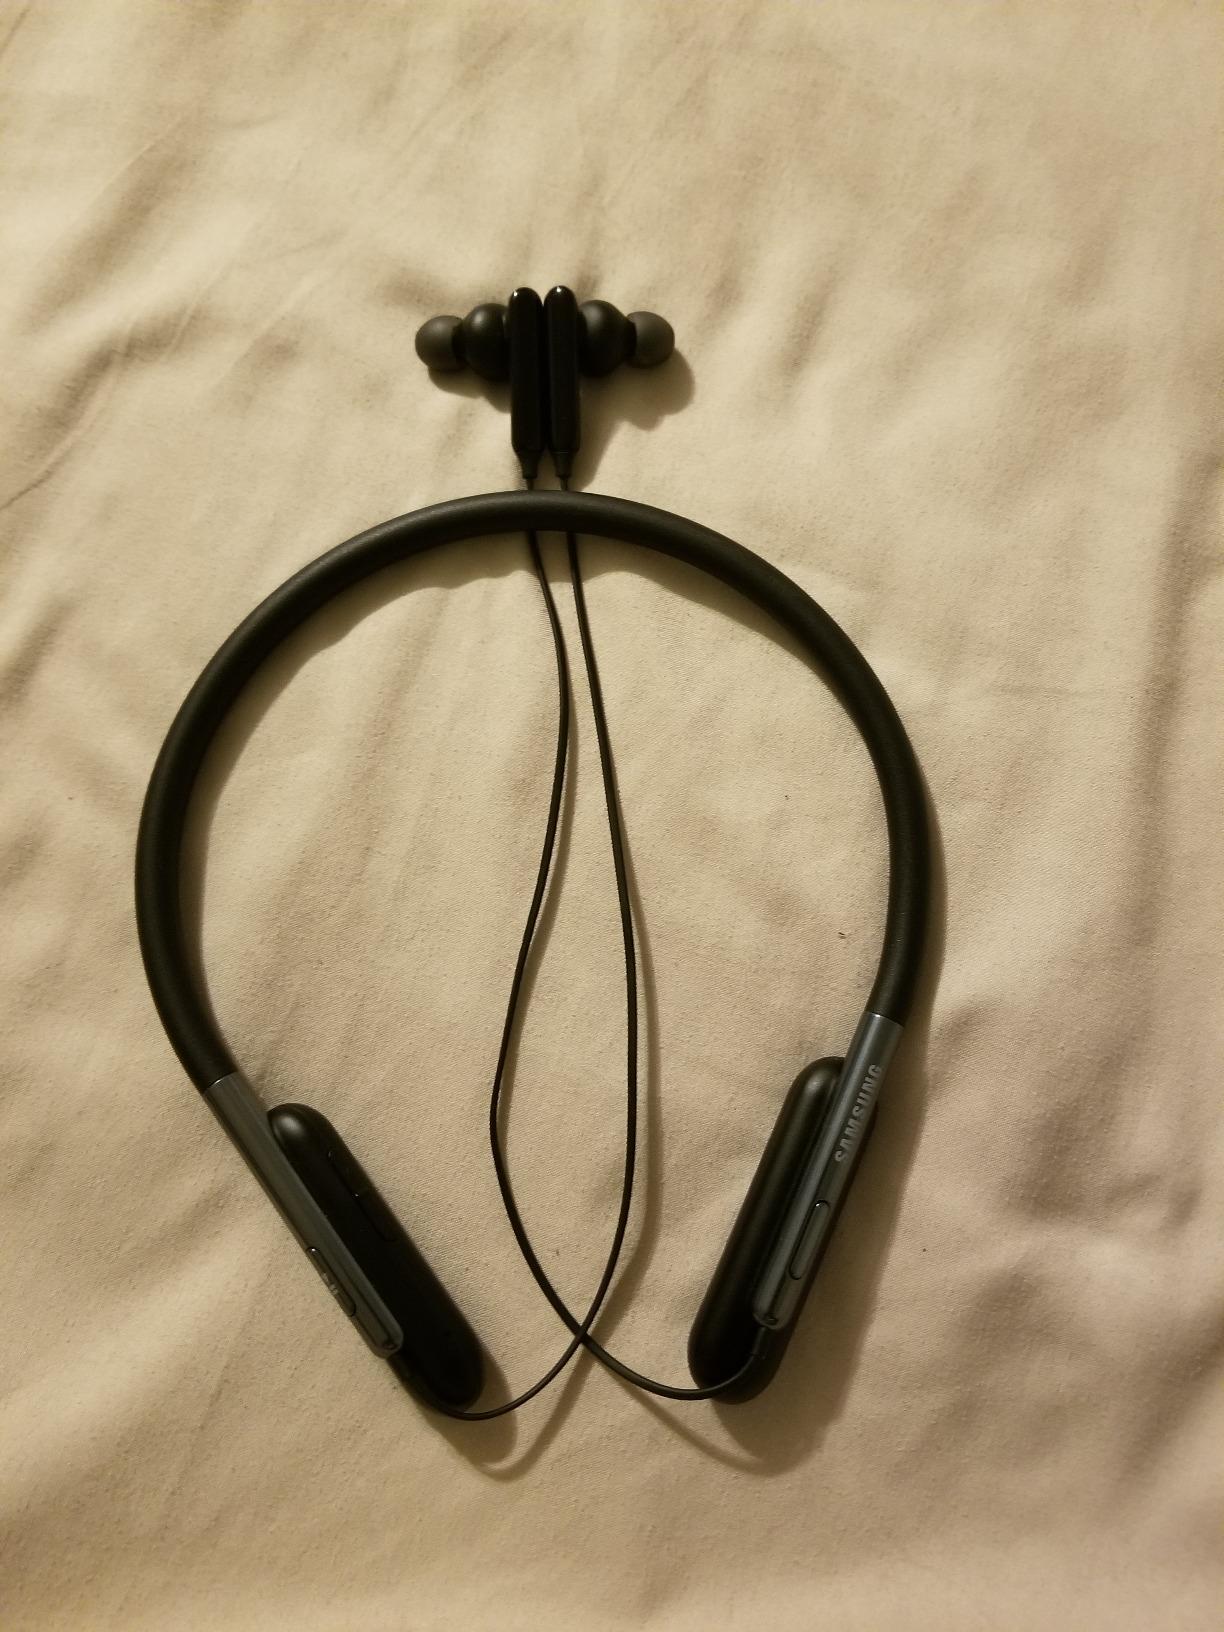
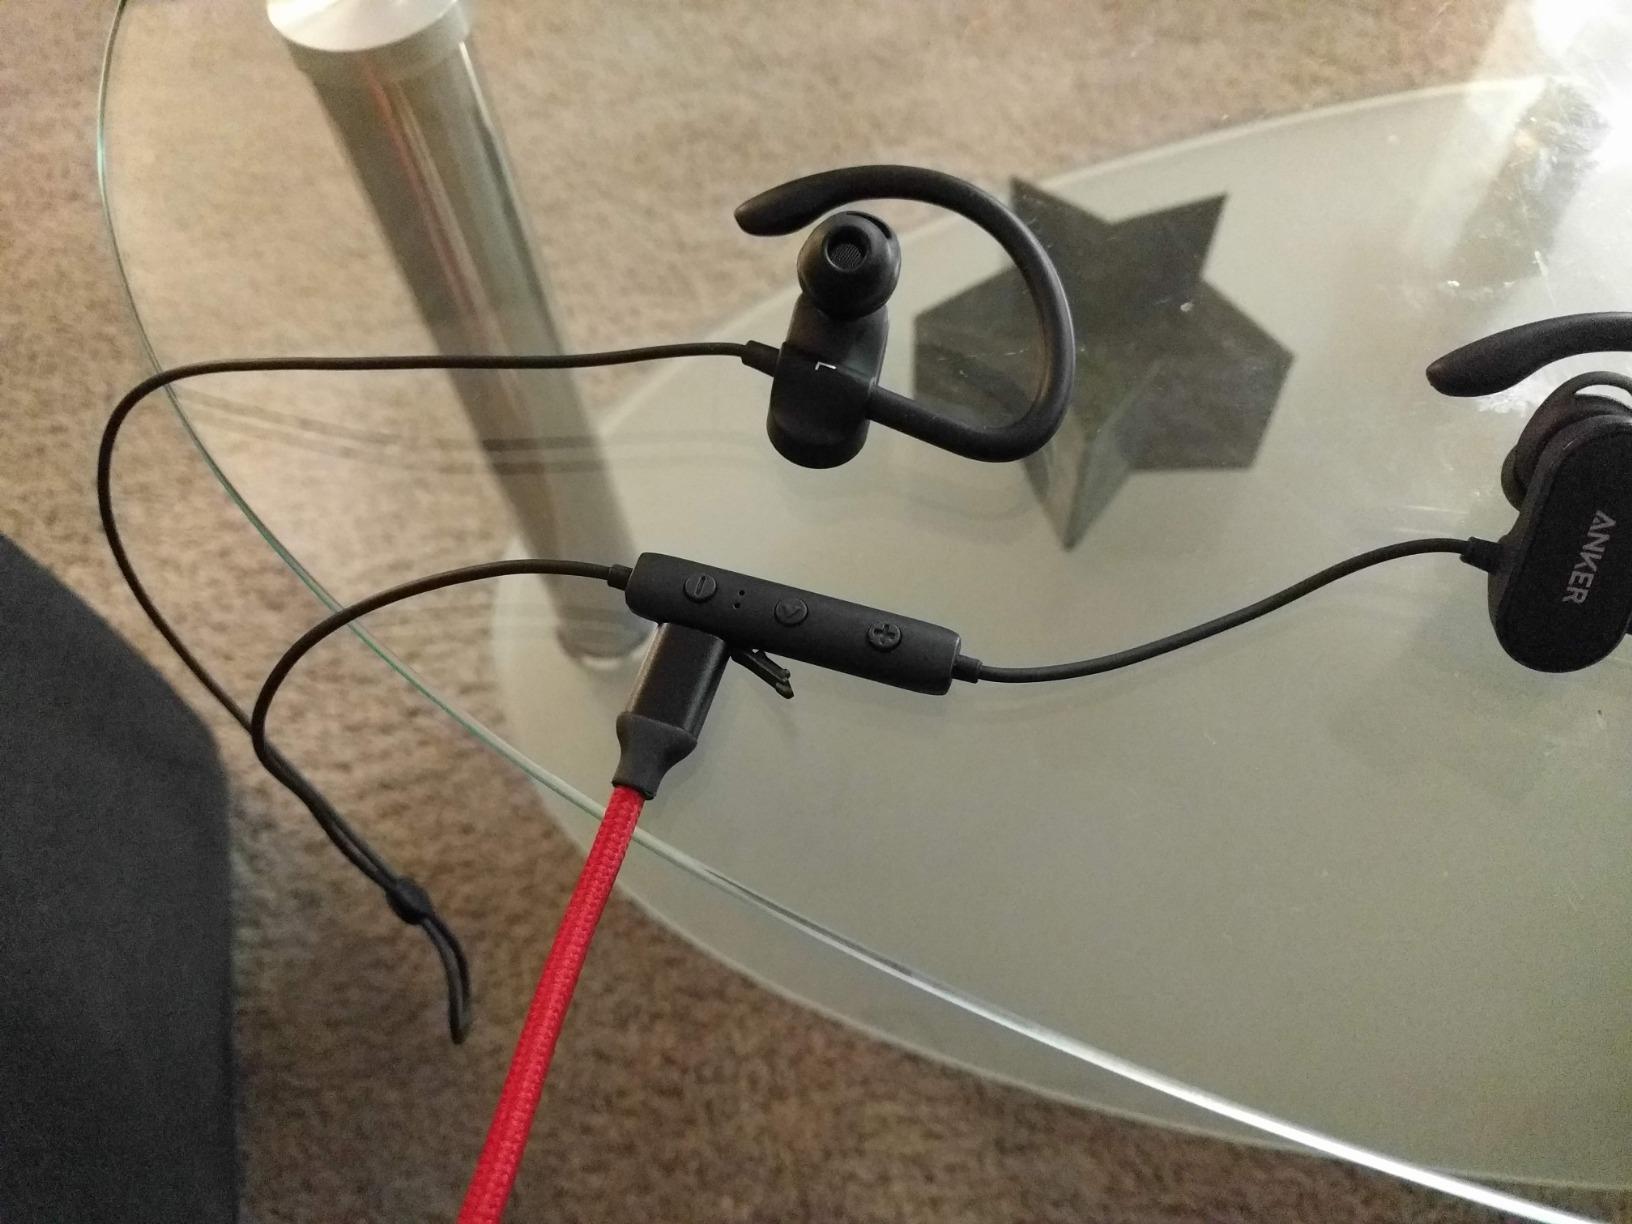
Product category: headphones
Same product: no